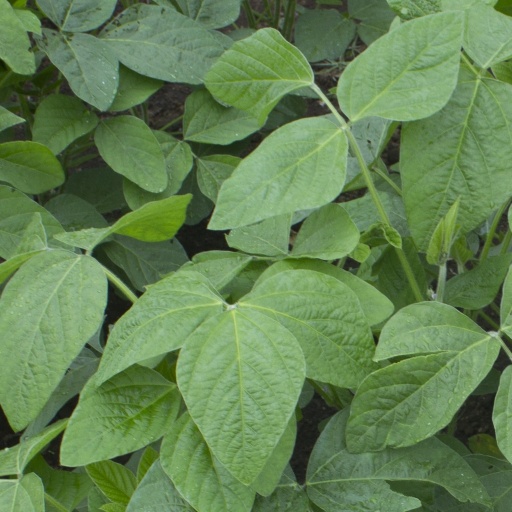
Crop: soybean